Canadian Pacific Air Lines

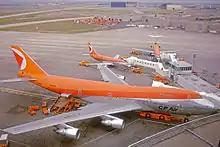
CP Air Boeing 747, Boeing 737 and Boeing 727 at Toronto International Airport in 1975

Although Canadian Pacific was not allowed scheduled routes to certain European countries, they were permitted to serve countries which Trans Canada Airlines/Air Canada did not choose to serve, so they developed schedules from 1960 onwards to Netherlands (Amsterdam), Italy (Milan and Rome), Greece (Athens), and later several other international destinations. Amsterdam was their principal European destination for these services, with direct flights to both Eastern and Western Canada, and connections were emphasized onwards to other countries. They also developed extensive charter flights (operated mainly in summertime) beginning in the mid-1960s and through the 1970s and 1980s to Britain, France, Germany and other European points which permitted them some access to these markets. Unusually for charter flights, they were listed in detail in their system timetables to show the full reach of the airline.